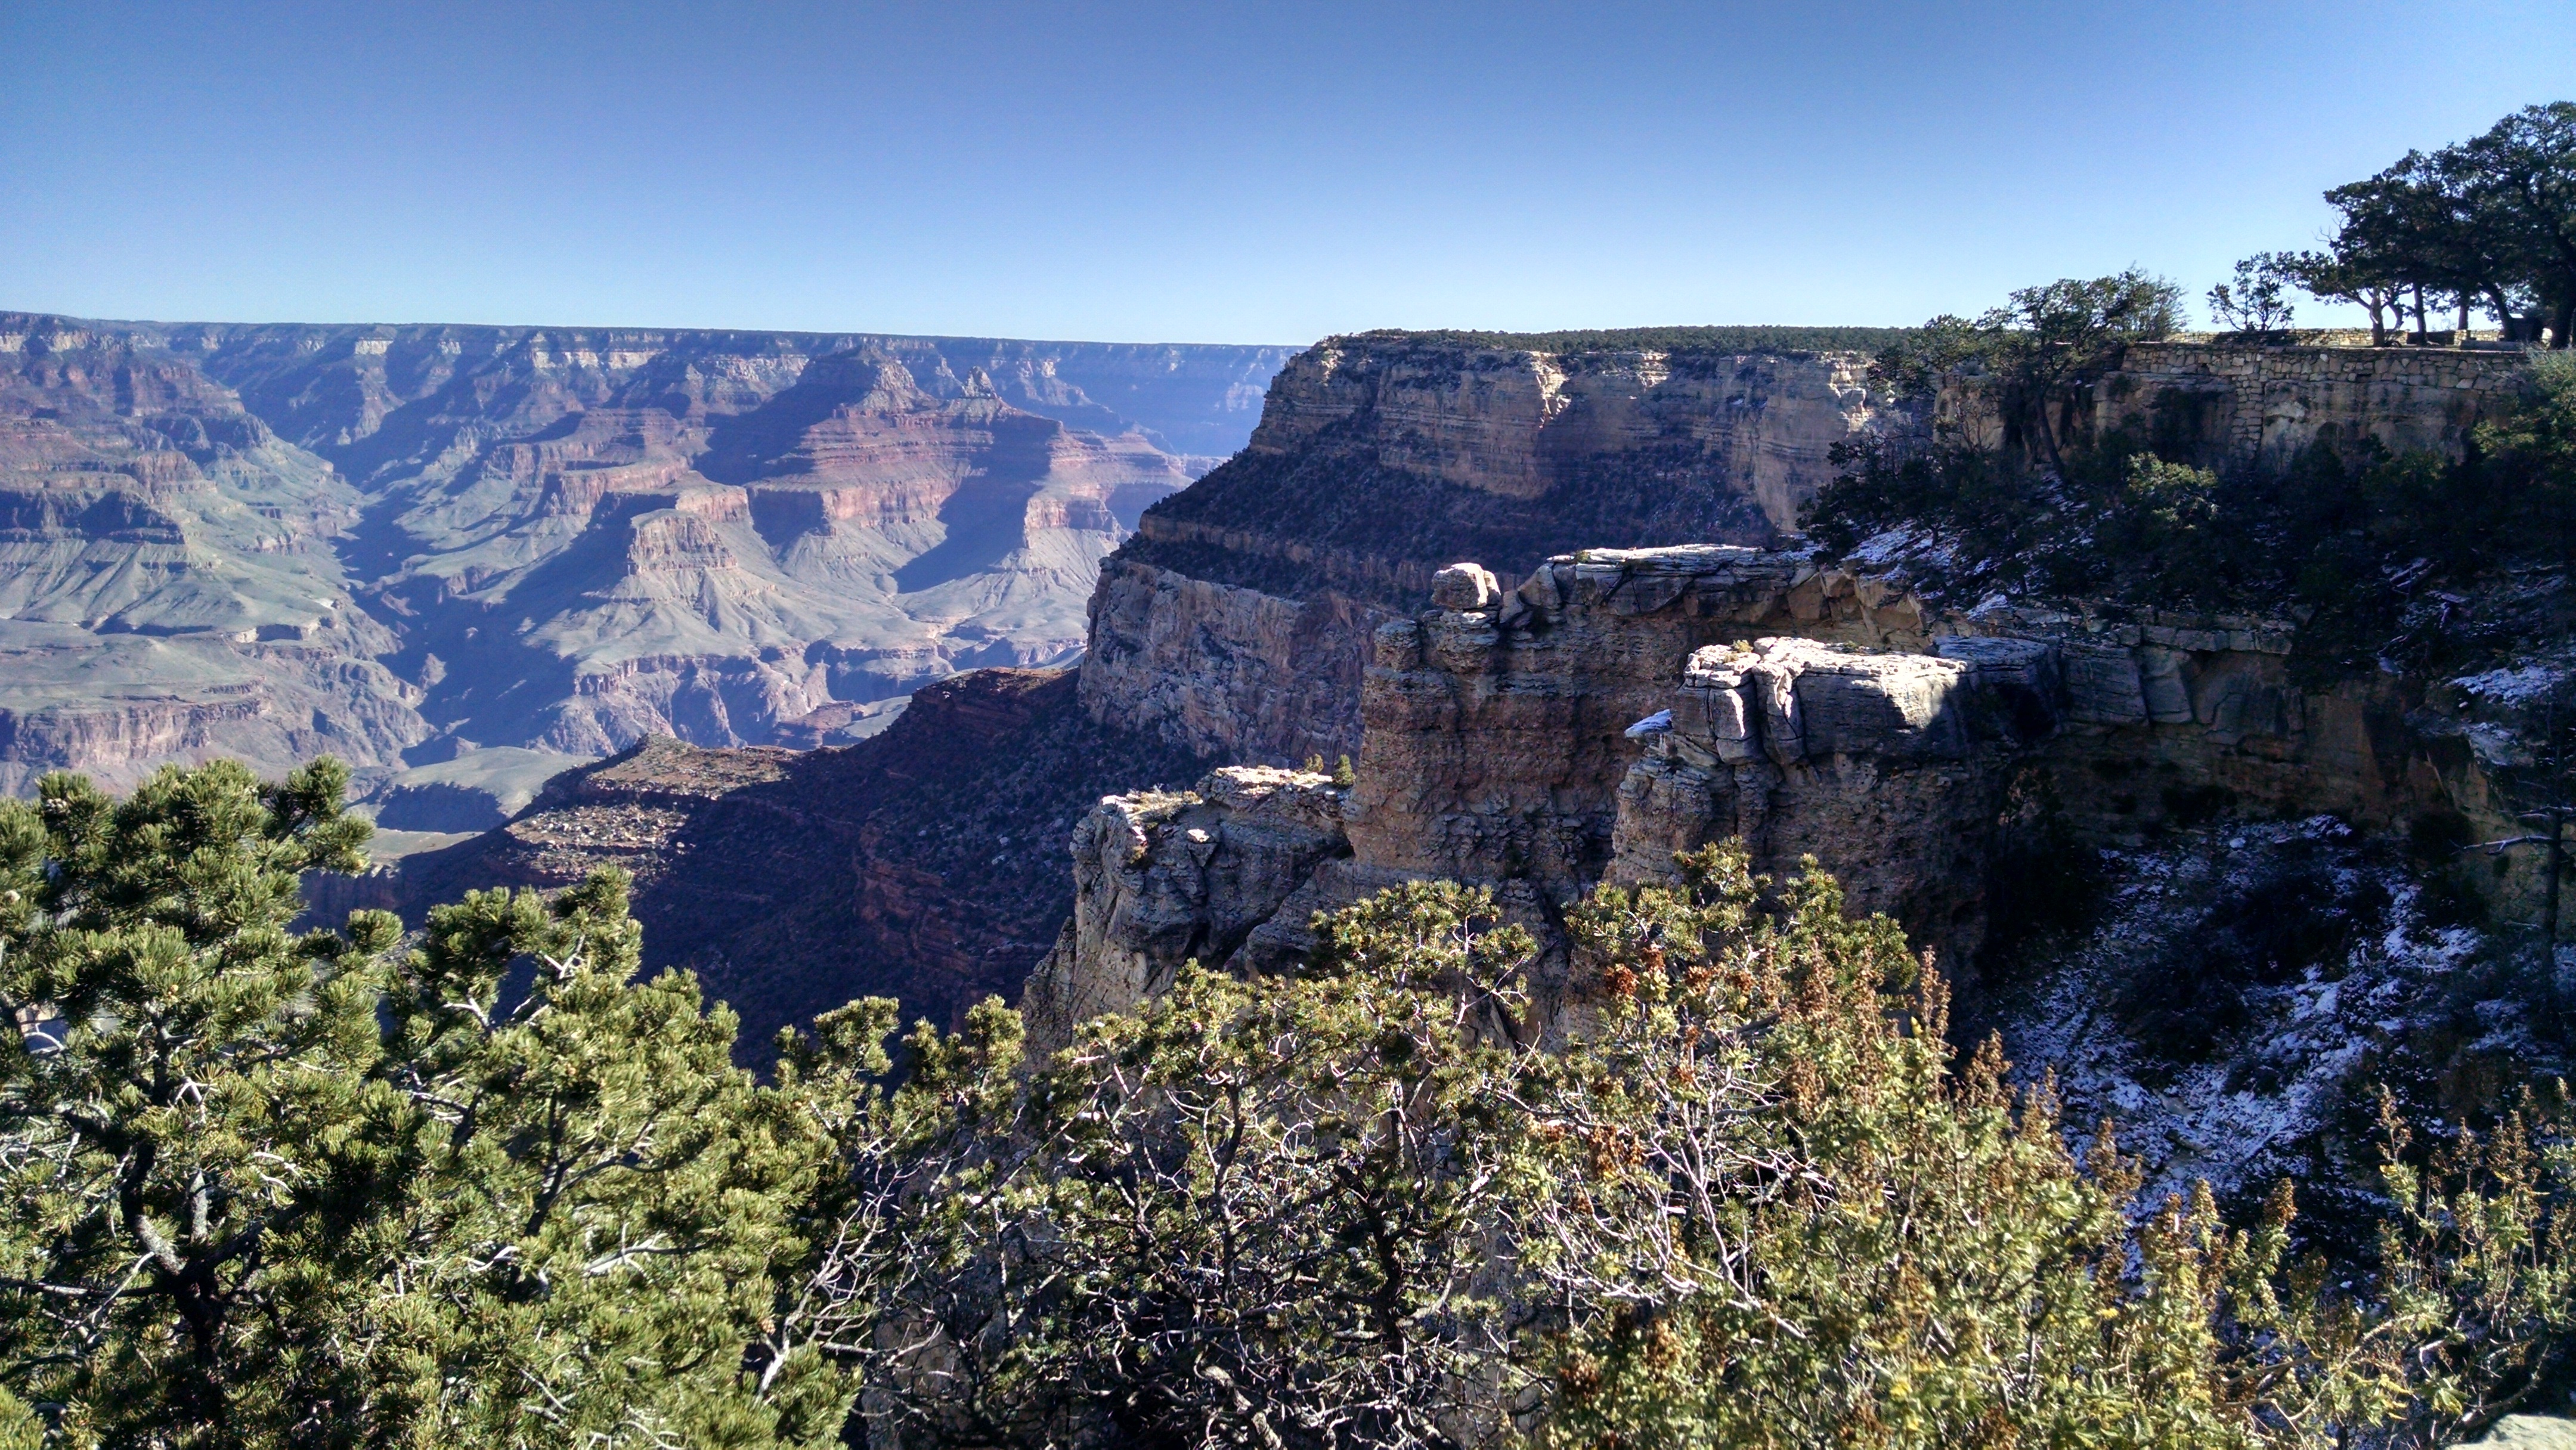
mountain, trail, formation, cliff, park, canyon, terrain, national park, geology, badlands, plateau, landform, grand canyon south rim, snow on grand canyon path, cloudless sky at grand canyon, geographical feature